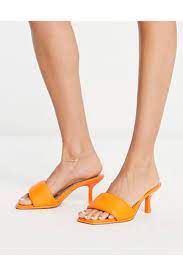
Label: Clog